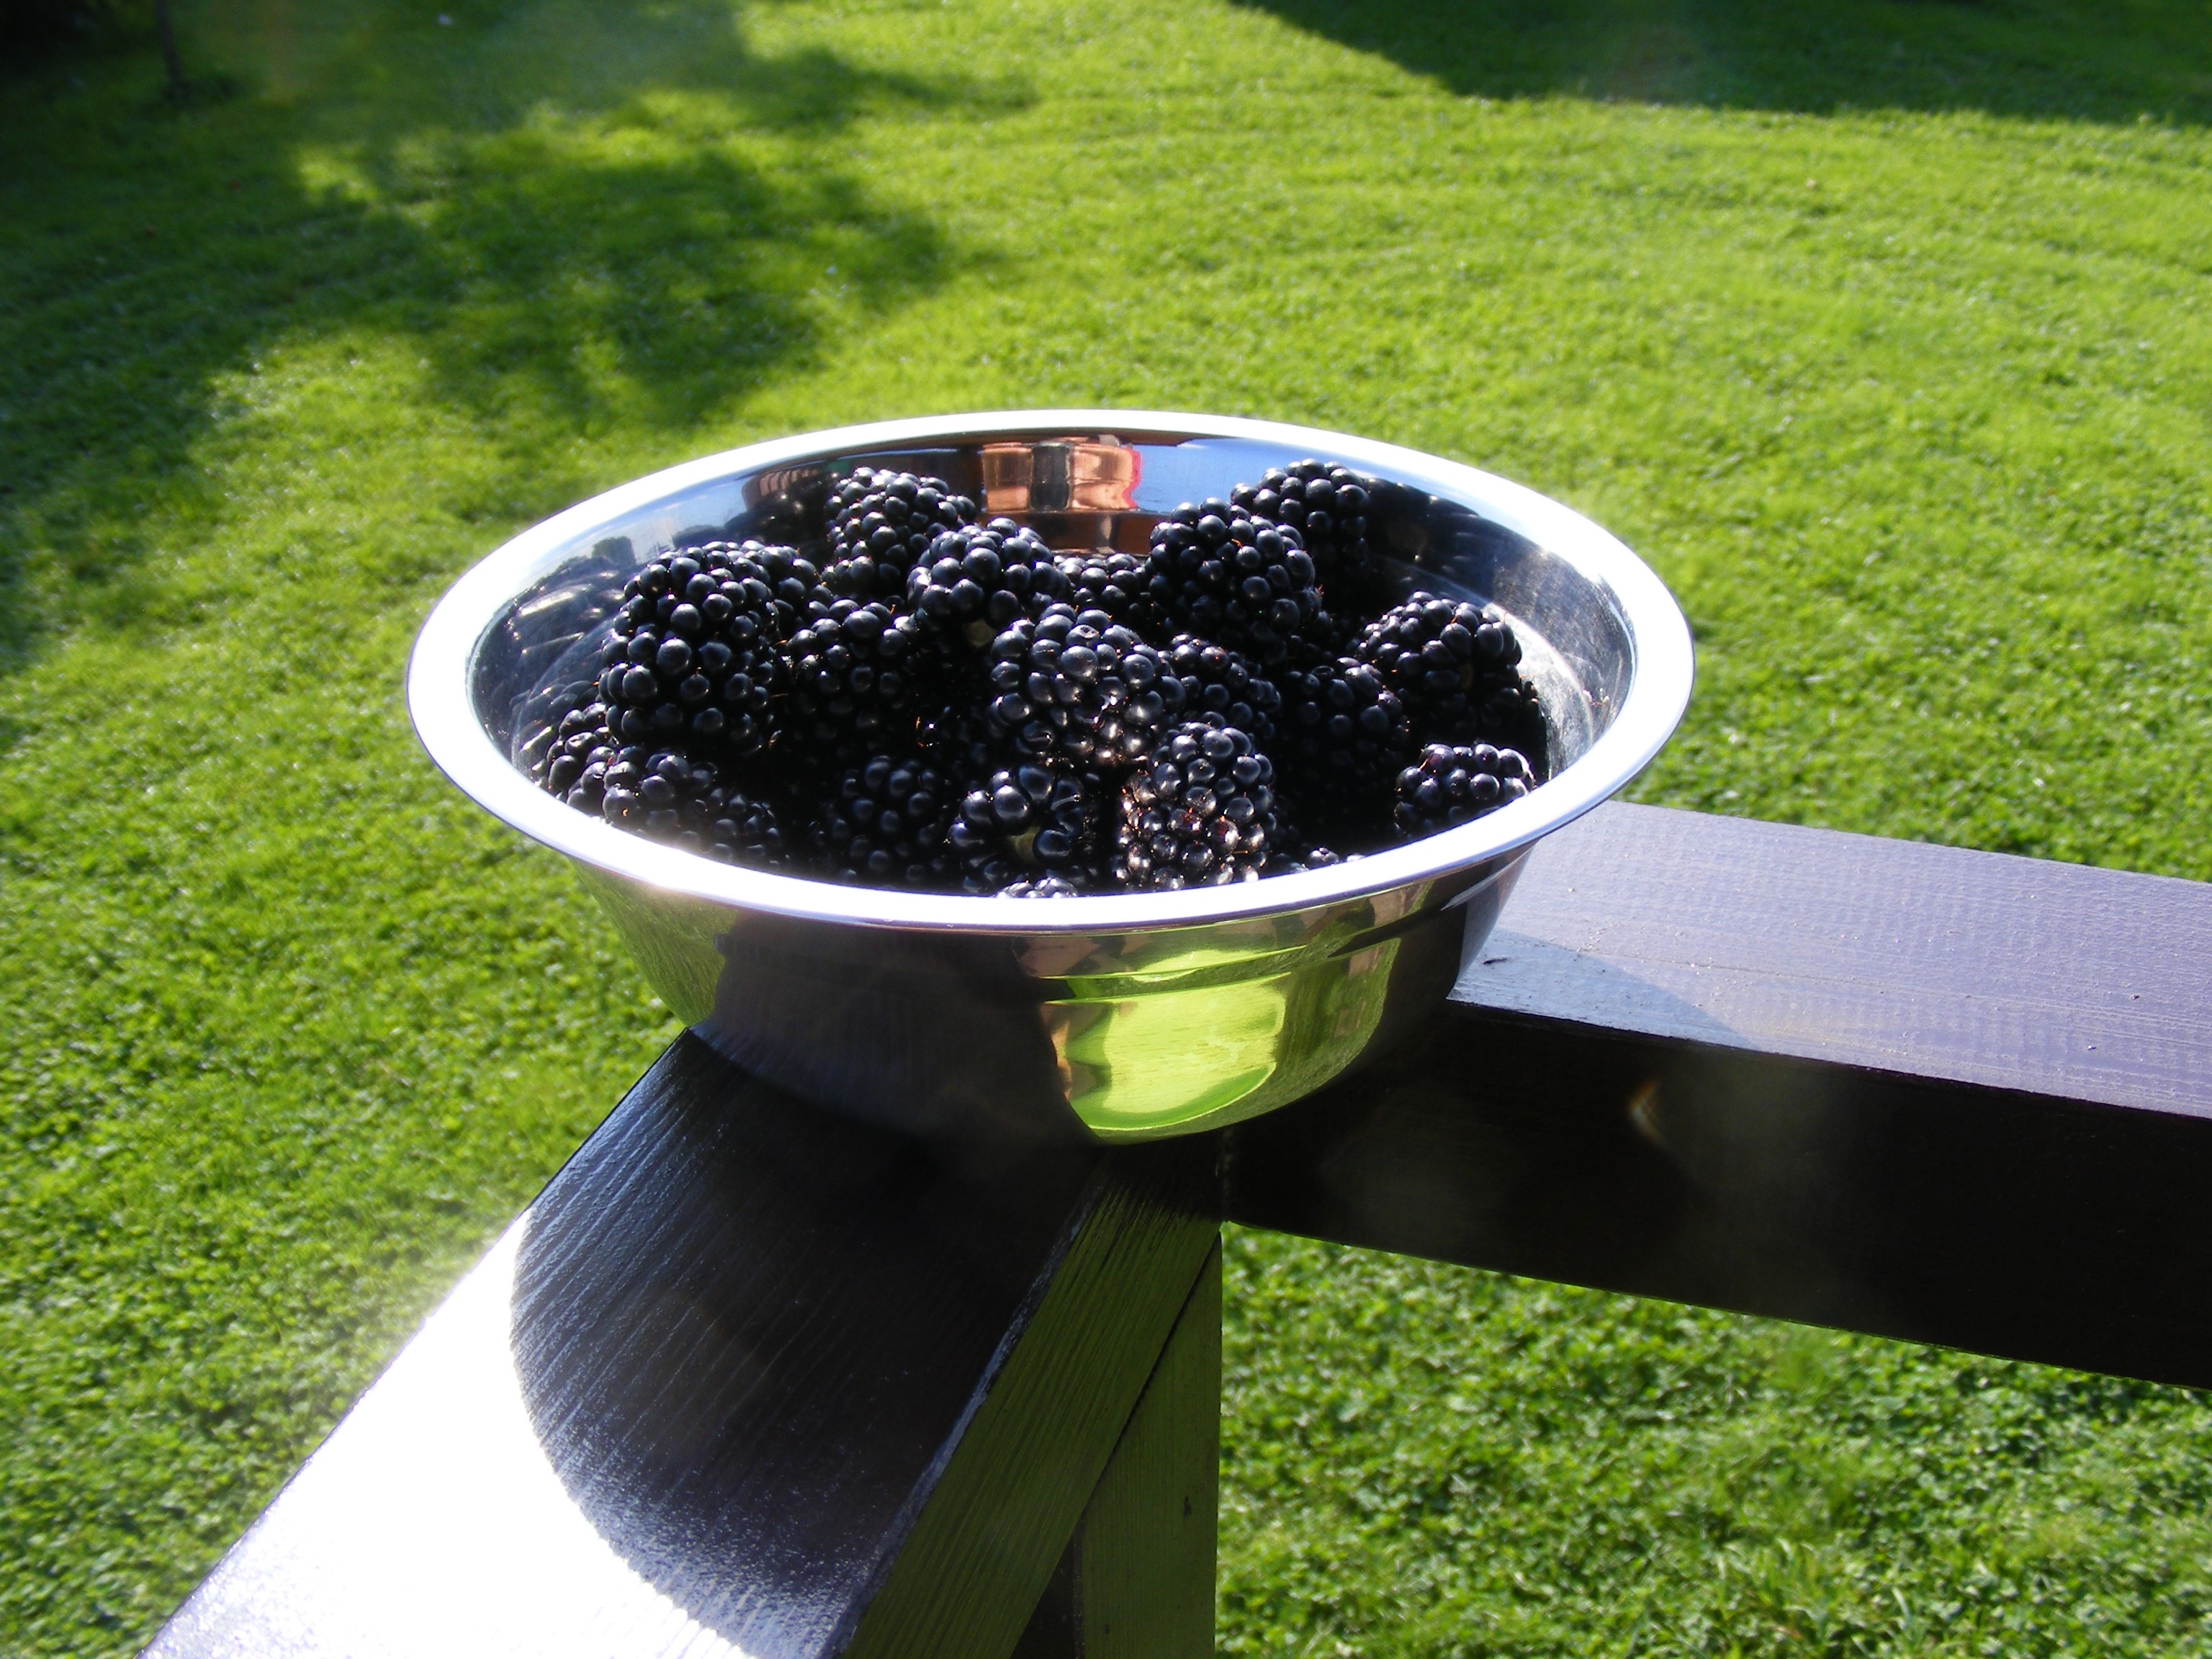
plant, lawn, fruit, berry, flower, food, green, produce, garden, blackberry, fruits, vitamins, blackberries, man made object